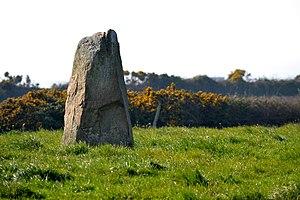
Menhir de la Bergerie de Étennevaux à Saint-Germain-des-Vaux (50).
Le menhir de la Bergerie des Étennevaux, appelée aussi Grosse Pierre, est un menhir situé à Saint-Germain-des-Vaux, dans le département français de la Manche.
Cet article présente la liste des sites mégalithiques de la Manche, en France.